February 2015 Liberal Party of Australia leadership spill motion

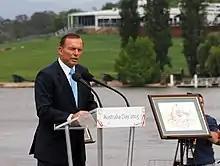
Prime Minister Abbott on Australia Day 2015, the day it was announced that Prince Philip and Air Chief Marshal Angus Houston were appointed Knights of the Order of Australia.

At the 2013 federal election, Abbott led the Coalition to victory over the incumbent second Rudd government. Abbott and his ministry were sworn in on 18 September 2013. Abbott government came to power with 53.5 percent of the two-party preferred vote. However, the Coalition failed to win control of the Senate, that resulted in several blockages of the Coalition's proposed legislative reforms including university education and TAFE deregulation, co-payment for general practitioner visits, and a paid parental leave scheme. By the May release of the 2014 budget, average polling revealed that the Abbott government's two-party preferred vote had decreased to 46 percent; and despite an upward swing in polling between August and October 2014, by late January and early February 2015, polling had reduced the two-party preferred vote to 45 percent. A Fairfax/Ipsos poll in released in early February revealed that Abbott's approval rating had fallen 9 points to 29 per cent since December and his disapproval had risen 10 points to 67 per cent. Abbott trailed Labor Opposition leader Bill Shorten as preferred Prime Minister by 50 per cent to 34 per cent, an 8 point worsening for Abbott since December.